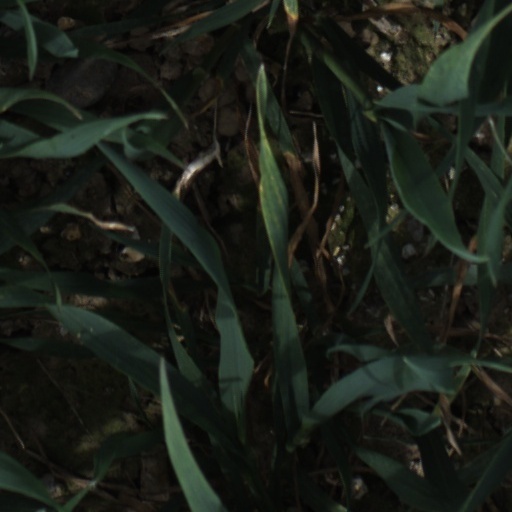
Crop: wheat